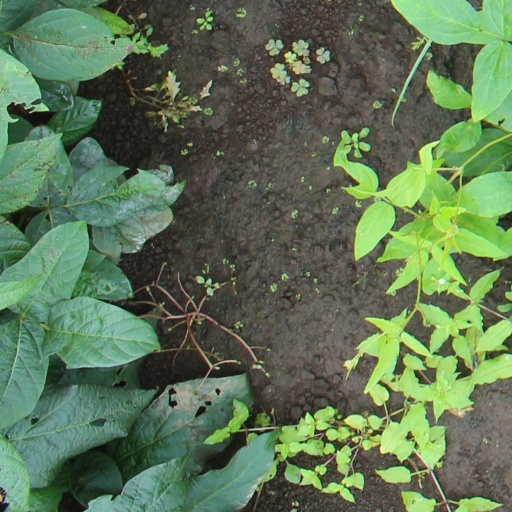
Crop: soybean